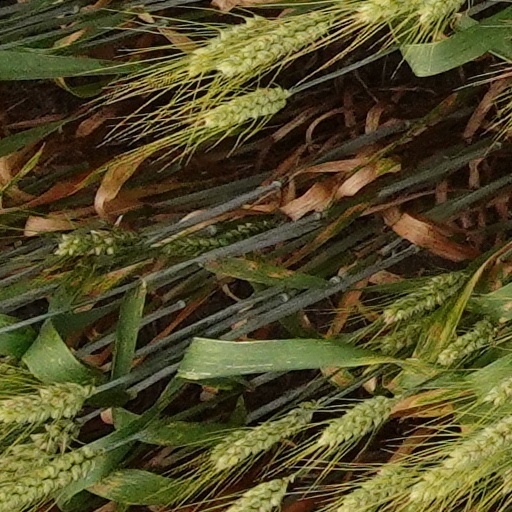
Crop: wheat